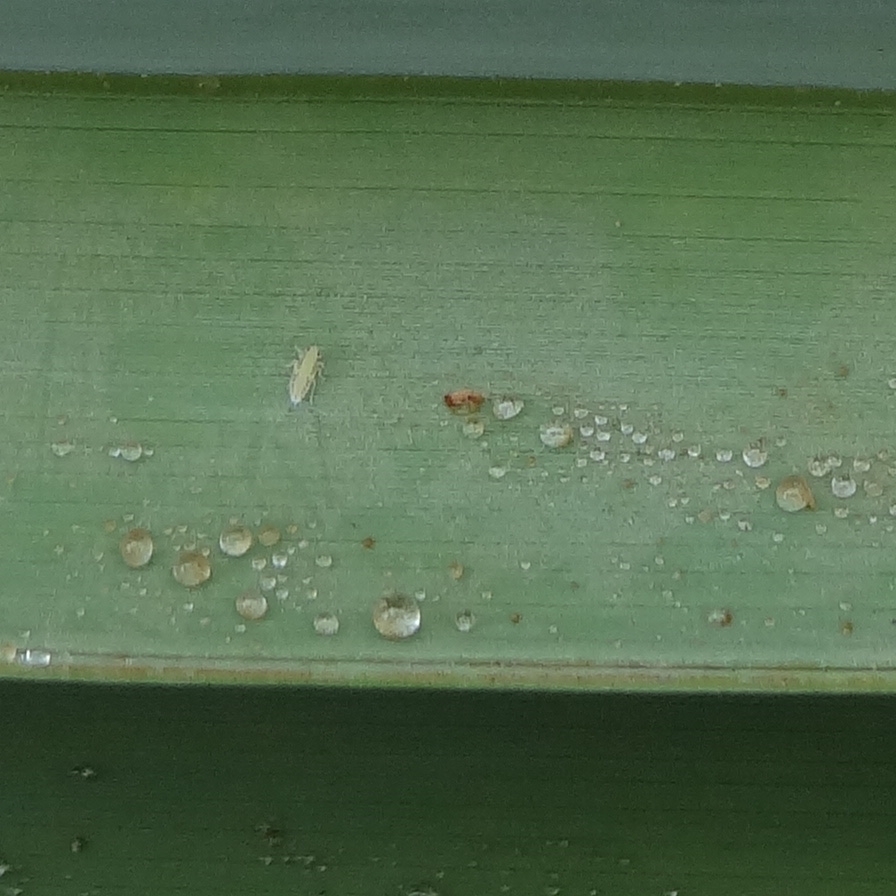
Label: Dubas